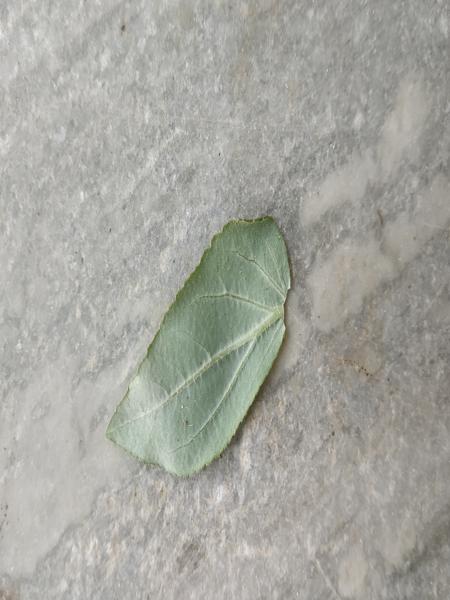
Plant: Astma_weed